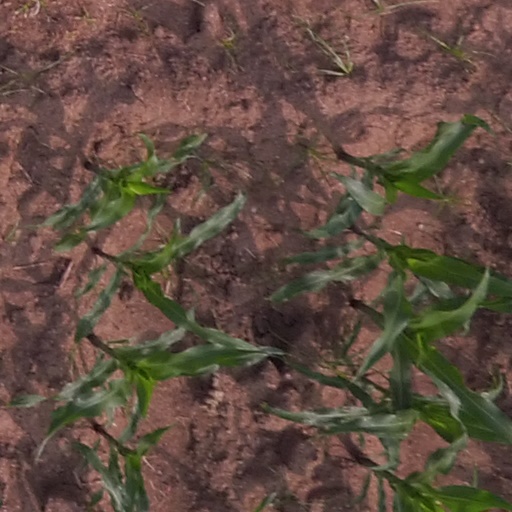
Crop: maize; corn